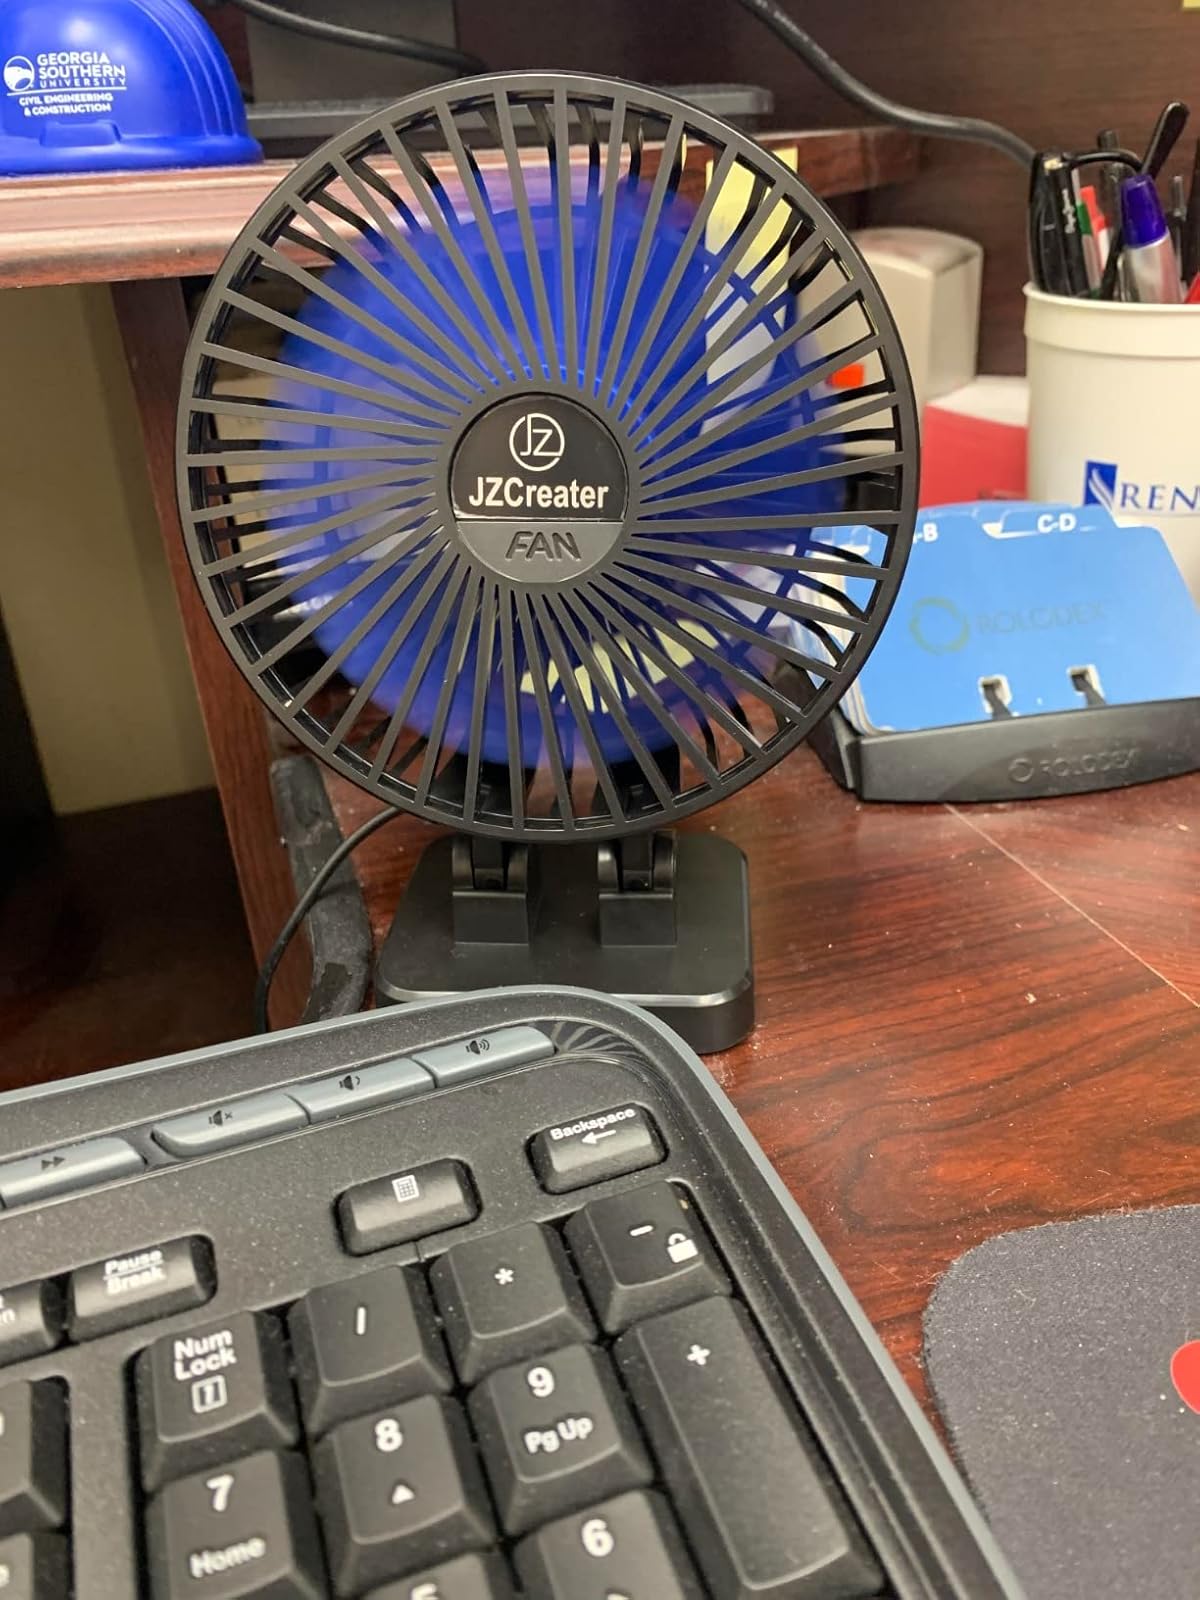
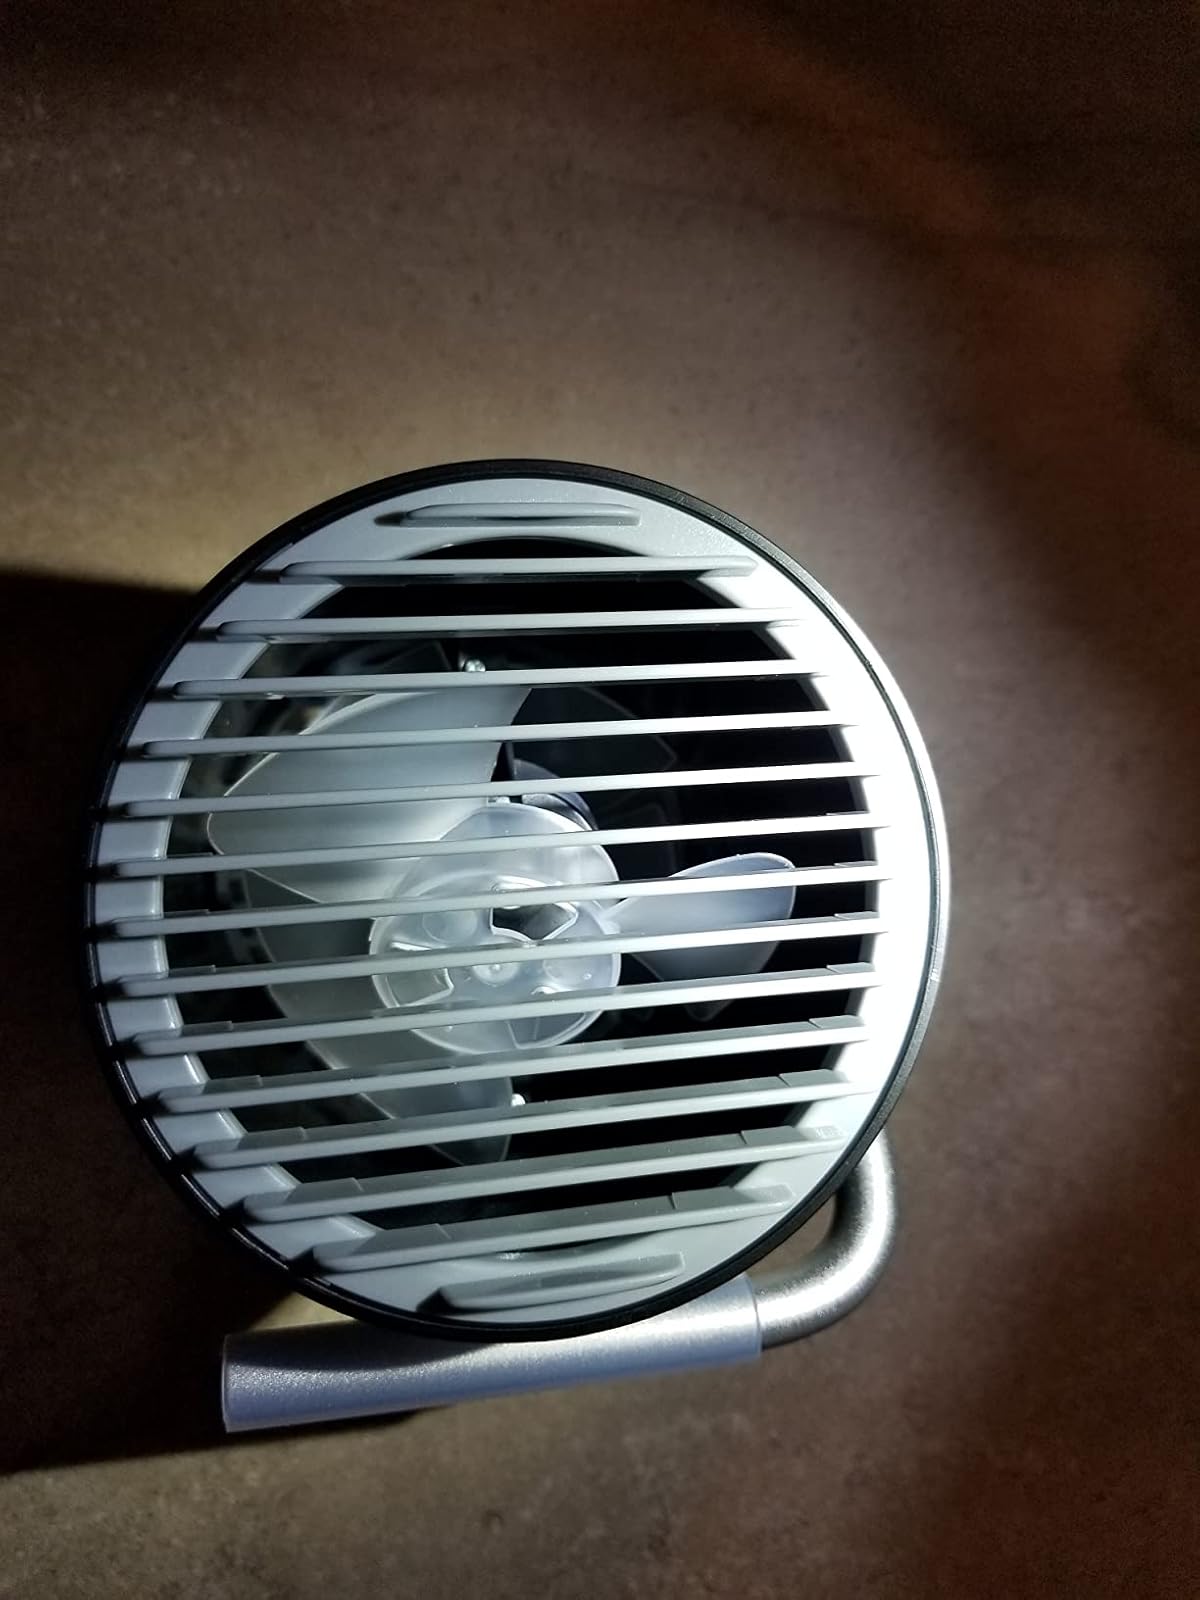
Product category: fan
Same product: no